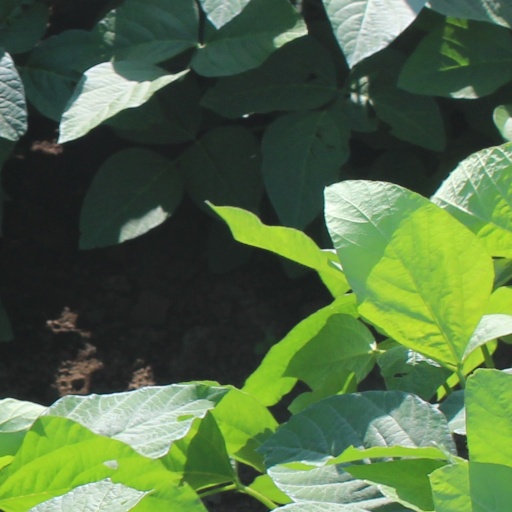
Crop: soybean